Cinema of Taiwan

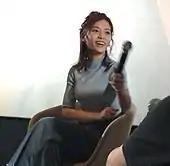
Vivian Sung has starred in several of Taiwan's highest-grossing films, including "Our Times" and "Café. Waiting. Love".

In 2015, female director Yu Shan Chen (a.k.a. Frankie Chen) released a film entitled "Our Times" (2015), which was the highest-grossing domestic Taiwanese film of the year, grossing over NT$410 million ($17.1 million US dollars), thereby making it the 5th highest grossing domestic Taiwanese film of all time. The film also starred Vivian Sung from another box-office success, "Café. Waiting. Love" (2014), the 11th highest grossing domestic Taiwanese film of all time. In 2014, Umin Boya directed a baseball film entitled "Kano" (2014), which ended up grossing over NT$330 million, making it the 6th highest grossing domestic Taiwanese film of all time.